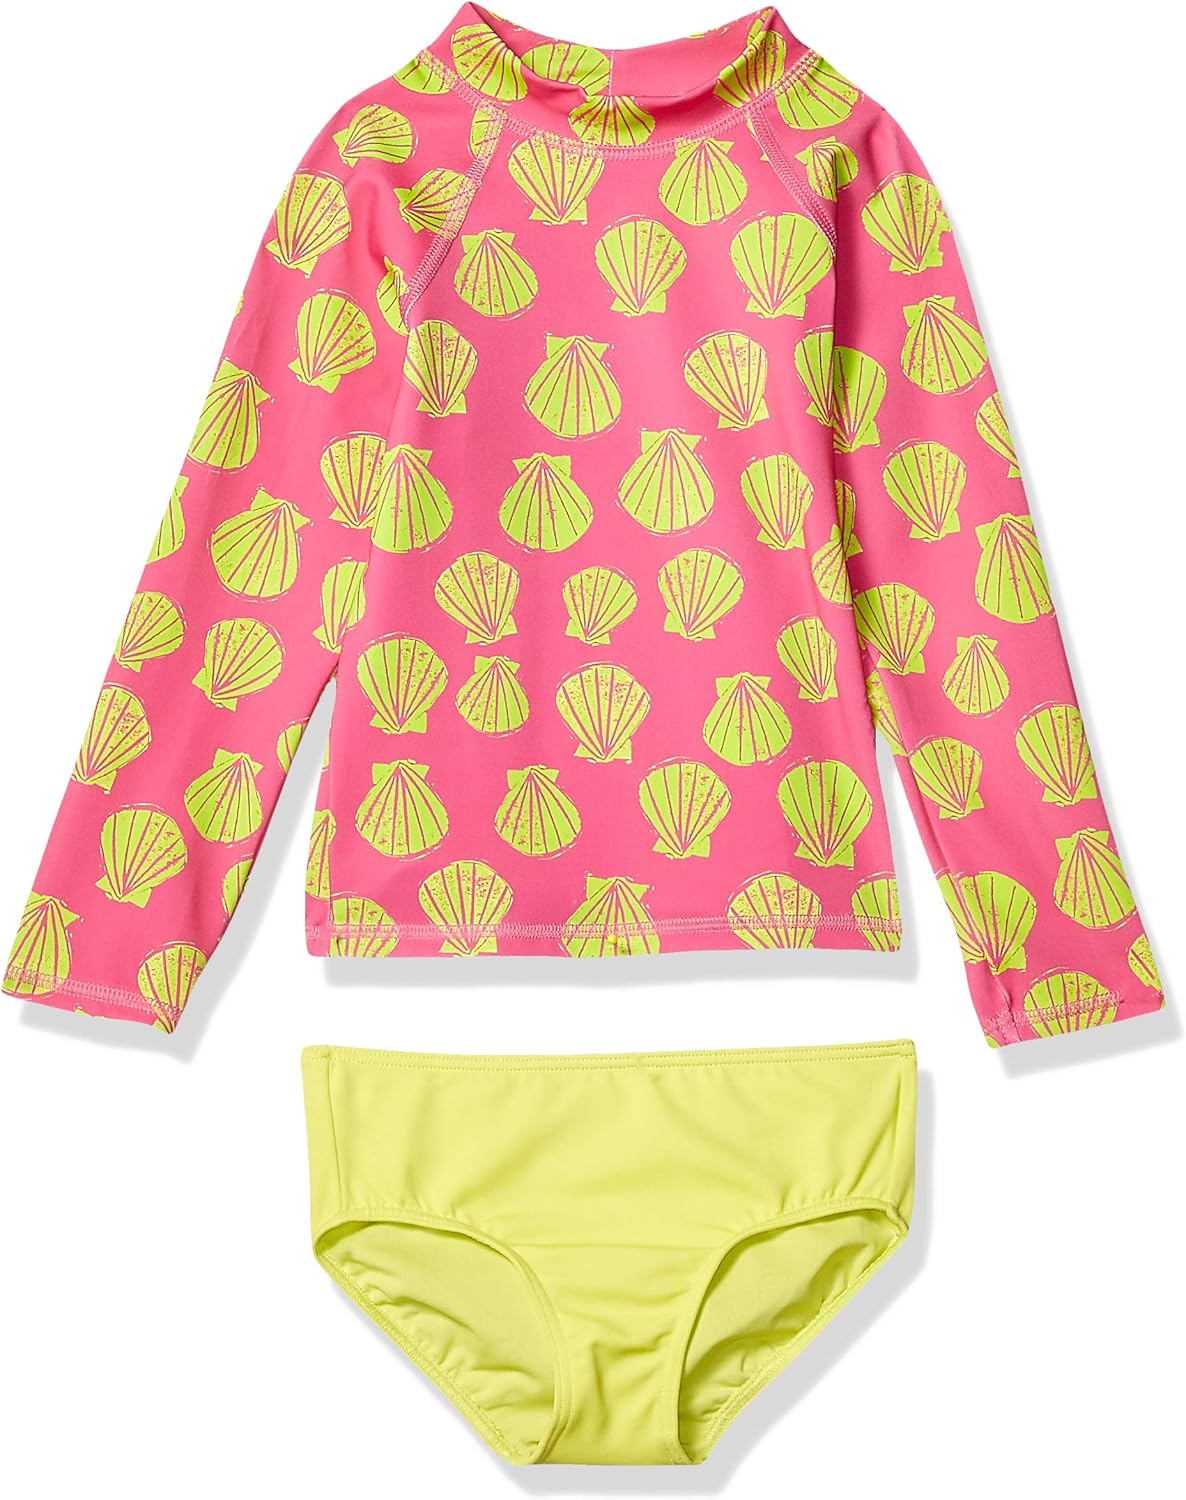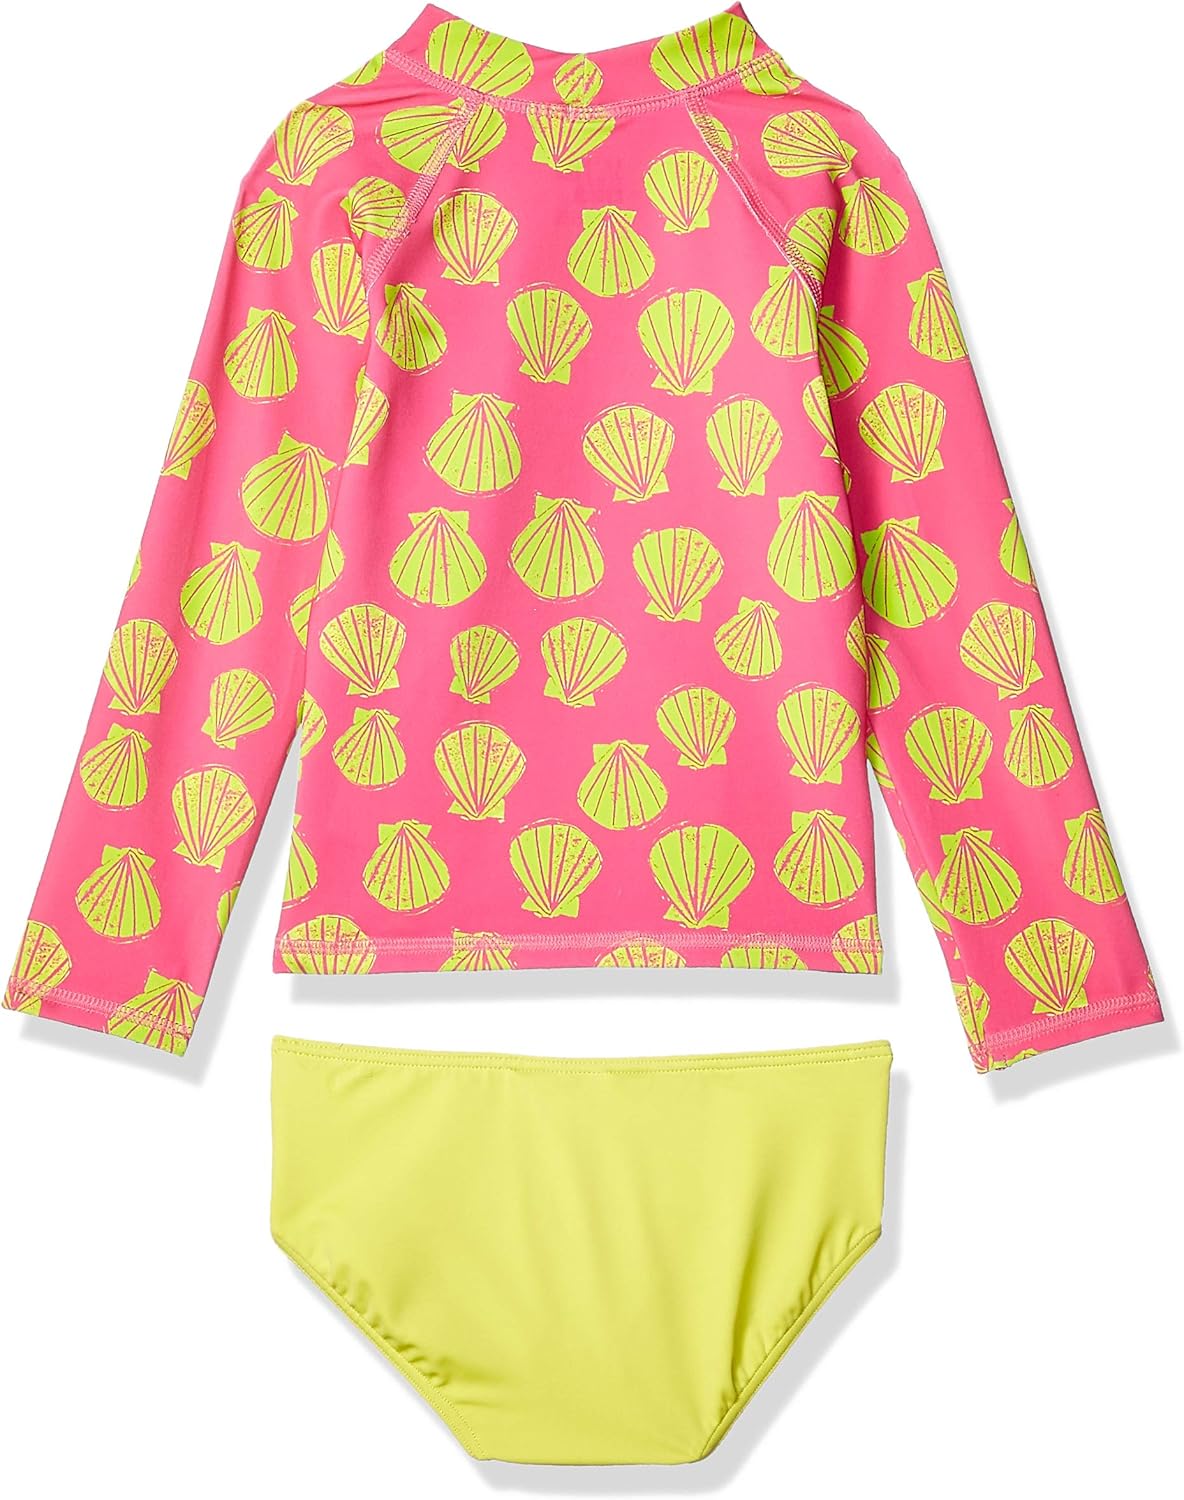
Amazon Essentials Girls and Toddlers' Tankini Rashguard Swimsuit Sets (Previously Spotted Zebra)
Category: AMAZON FASHION
An Amazon brand - Our personality-packed, coordinated pieces come in multipacks full of mix-and-match styles, so kids enjoy inventing new outfits every morning. With bright colors and fun prints and graphics, Spotted Zebra lets your child's spirit shine through - and makes parents happy, too.
Features: 80% Polyester, 20% Elastane | Imported | Pull On closure | Machine Wash | This product was previously sold as Spotted Zebra and now as Amazon Essentials.